Minase Shrine

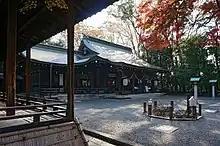

The Shrine is dedicated to the veneration of the "kami" of Emperor Go-Toba, Emperor Tsuchimikado and Emperor Juntoku. In the struggle with the Kamakura shogunate, the three historical figures are united by one common factor—each was overpowered and banished from the Imperial center in Kyoto: Go-Toba was banished to Oki Island, where he died. Tsuchimikado felt compelled to abandon Kyoto, traveling first to Tosa province (now known as Kōchi Prefecture); and later, he removed himself to Awa province, where he died in exile. Juntoku was forced to end his days at Sado Island.